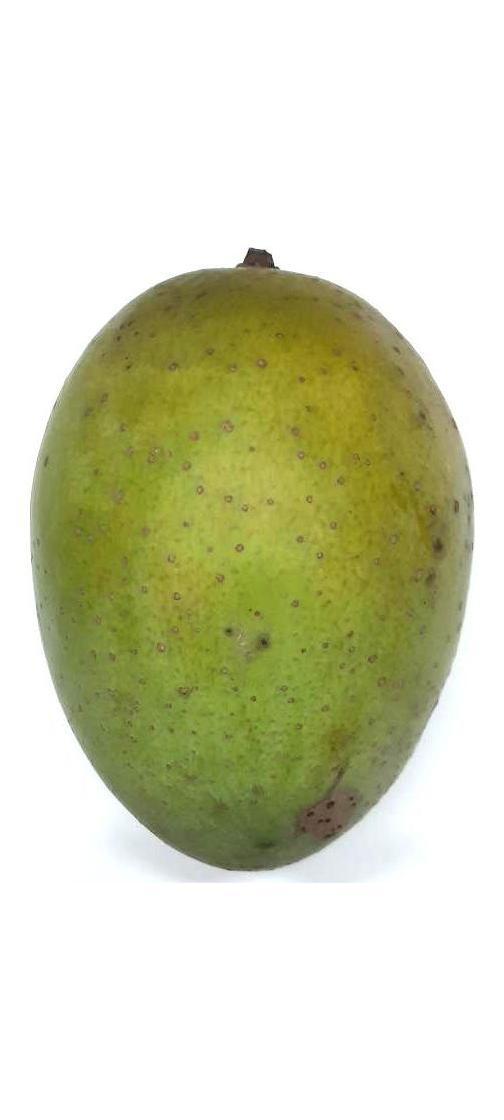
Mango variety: Langra